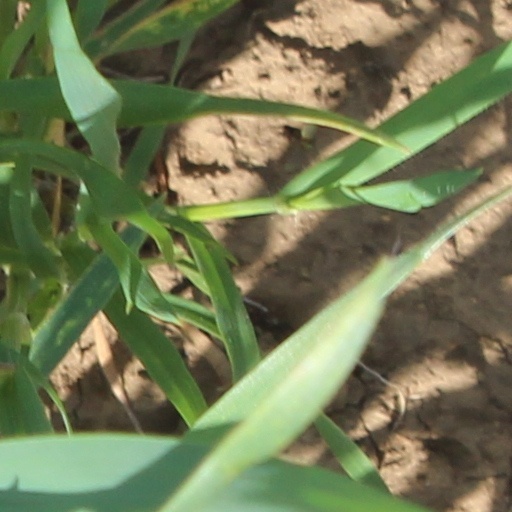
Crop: wheat